54th Guards Rocket Division

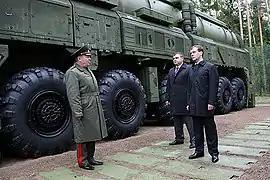
Dmitry Medvedev at the 54th Division with Topol-M in the background

The 197th Rocket Engineer Brigade was formed on 20 June 1960 on the basis of the 27th Separate Guards Artillery Brigade. It was initially under the 46th Artillery Range Administration, but from 3 October fell under the 3rd Independent Guards Missile Corps. It comprised the 594th, 602nd, 604th, and 621st Rocket Regiments. In May 1961 the brigade was reorganized into the 54th Guards Order of Kutuzov Missile Division with headquarters in the small town of Teykovo.